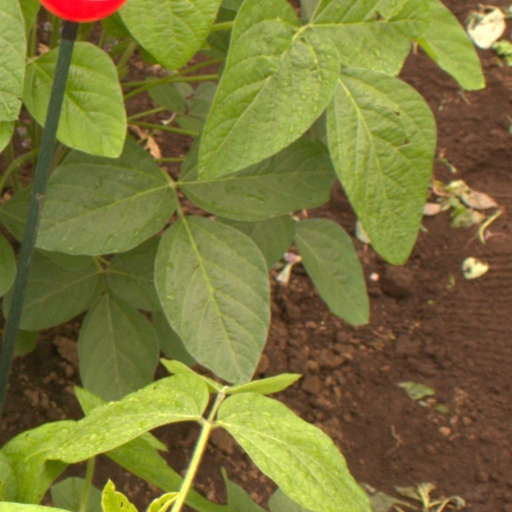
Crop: soybean